Pioneering (scouting)

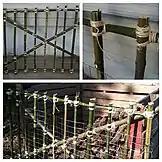
A compost pile fence assembled using square lashings

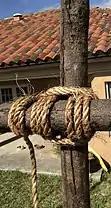
Square lashing binding two poles crossing at 90 degrees

There are also a number of specialized pioneering knots that are used to add safety and functionality to pioneering projects: